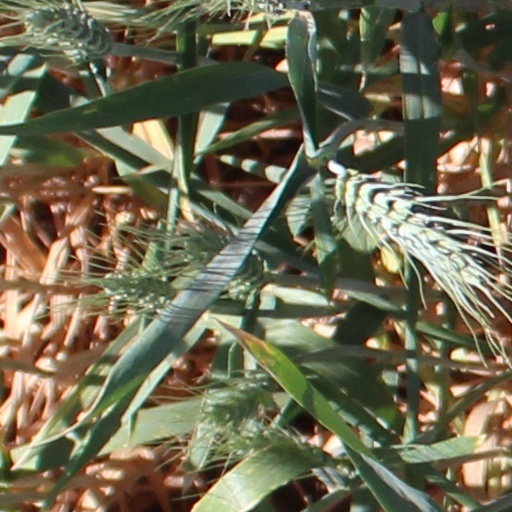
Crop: wheat